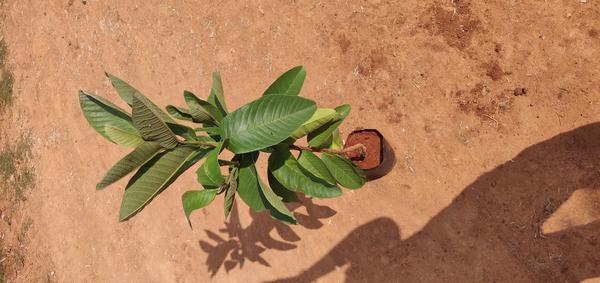
Plant: Gauva